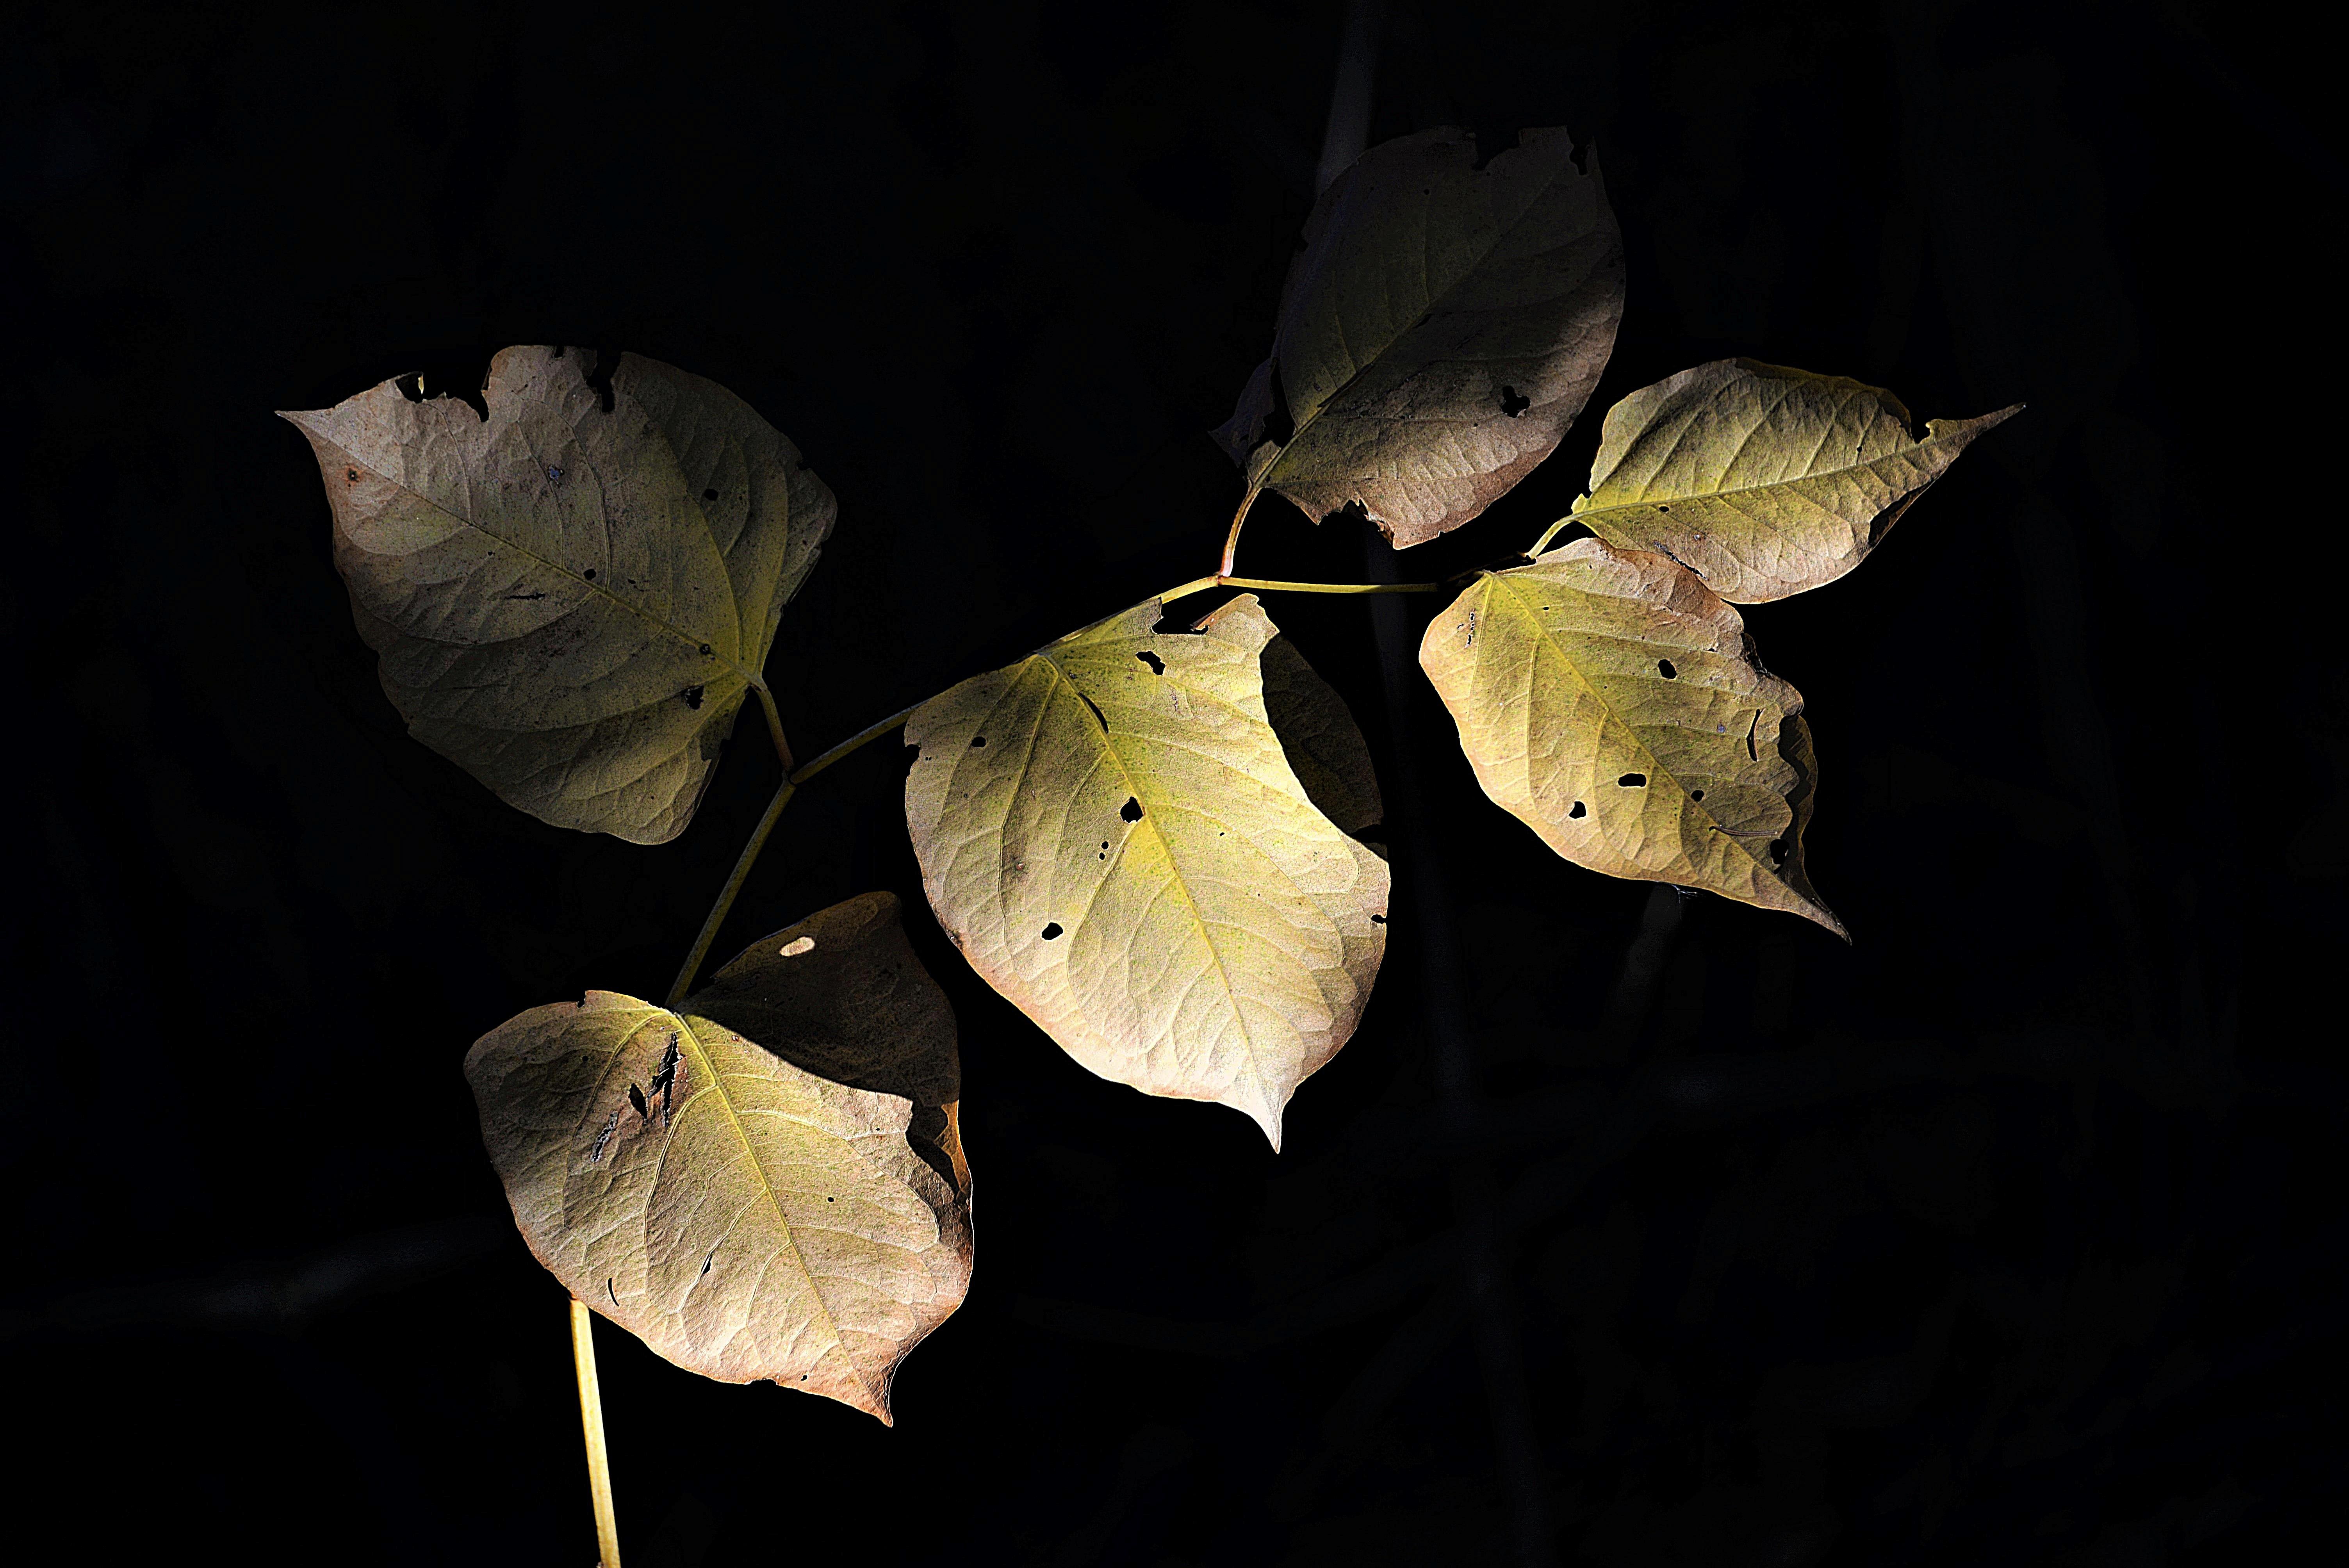
tree, nature, branch, light, plant, photography, sunlight, leaf, flower, petal, twilight, green, autumn, shadow, darkness, botany, yellow, flora, season, close up, leaves, mood, macro photography, flowering plant, maidenhair tree, plant stem